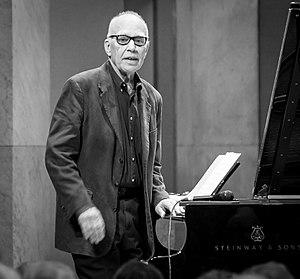
Steve Kuhn, né le 24 mars 1938 à Brooklyn, New York, est un pianiste de jazz.